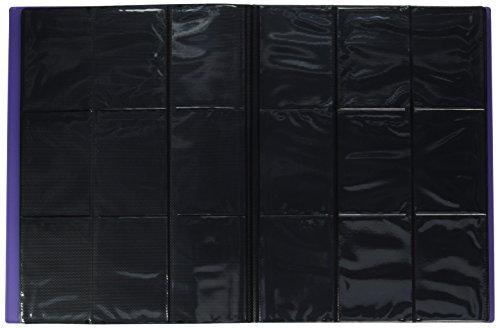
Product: Monster Binder (9), Matte Purple
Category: Toys & Games | Collectible Toys | Collectible Display & Storage | Card Storage & Display | Albums
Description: Monster Protectors 9 Pocket Binder.
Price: $24.76
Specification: ProductDimensions:9x1x11inches|ItemWeight:1.4pounds|ShippingWeight:1.4pounds(Viewshippingratesandpolicies)|DomesticShipping:ItemcanbeshippedwithinU.S.|InternationalShipping:ThisitemcanbeshippedtoselectcountriesoutsideoftheU.S.LearnMore|ASIN:B00ANSYGHC|Itemmodelnumber:SCS00054|Manufacturerrecommendedage:8yearsandup